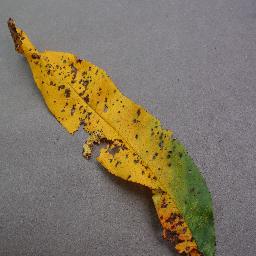
Label: Peach___Bacterial_spot